Timeline of Billboard number-one dance songs

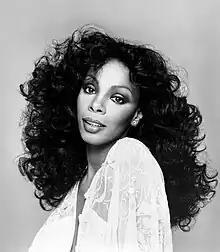
Donna Summer is the most successful dance artist of the 1970s, with seven number ones during the decade.

"Billboard" magazine has published charts ranking the top-performing dance music songs in the United States since 1974. Originally a top-ten list of tracks that garnered the largest audience response in New York City discothèques, the chart began on October 26, 1974, under the title Disco Action. The chart went on to feature playlists from various cities around the country from week to week. "Billboard" continued to run regional and city-specific charts throughout 1975 and 1976 until the issue dated August 28, 1976, when a 30-position National Disco Action Top 30 premiered. The first number-one song on the chart for the issue dated August 28, 1976, was "You Should Be Dancing" by the Bee Gees.